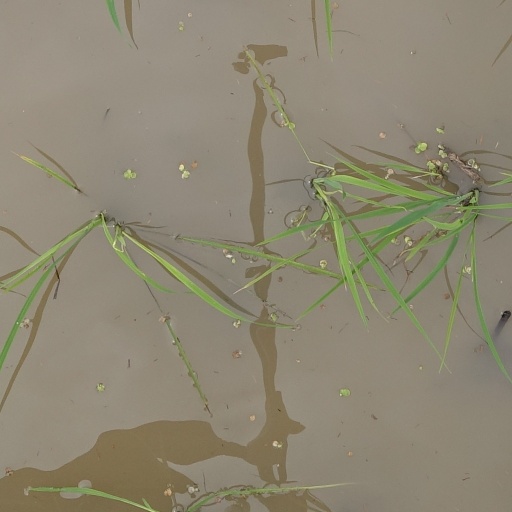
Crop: rice